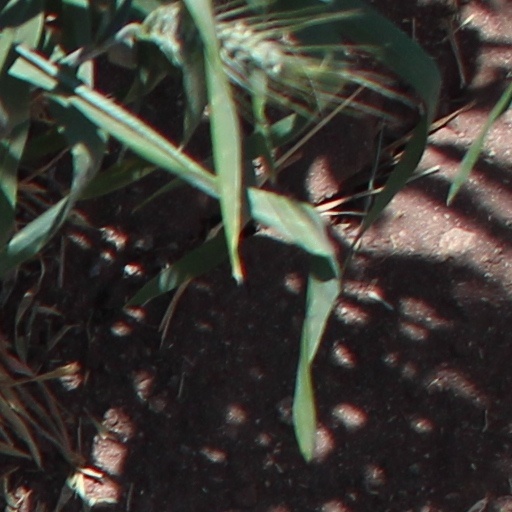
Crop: wheat